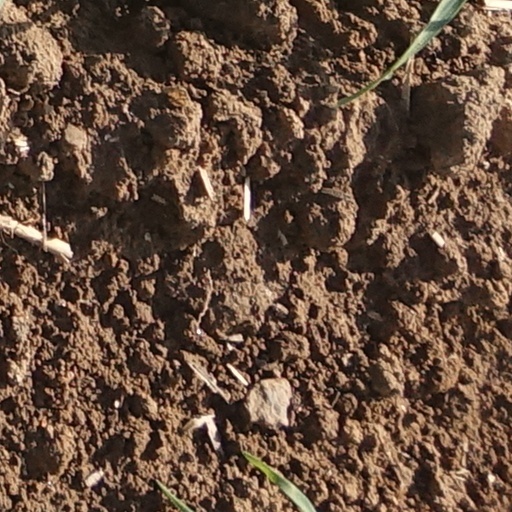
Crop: wheat